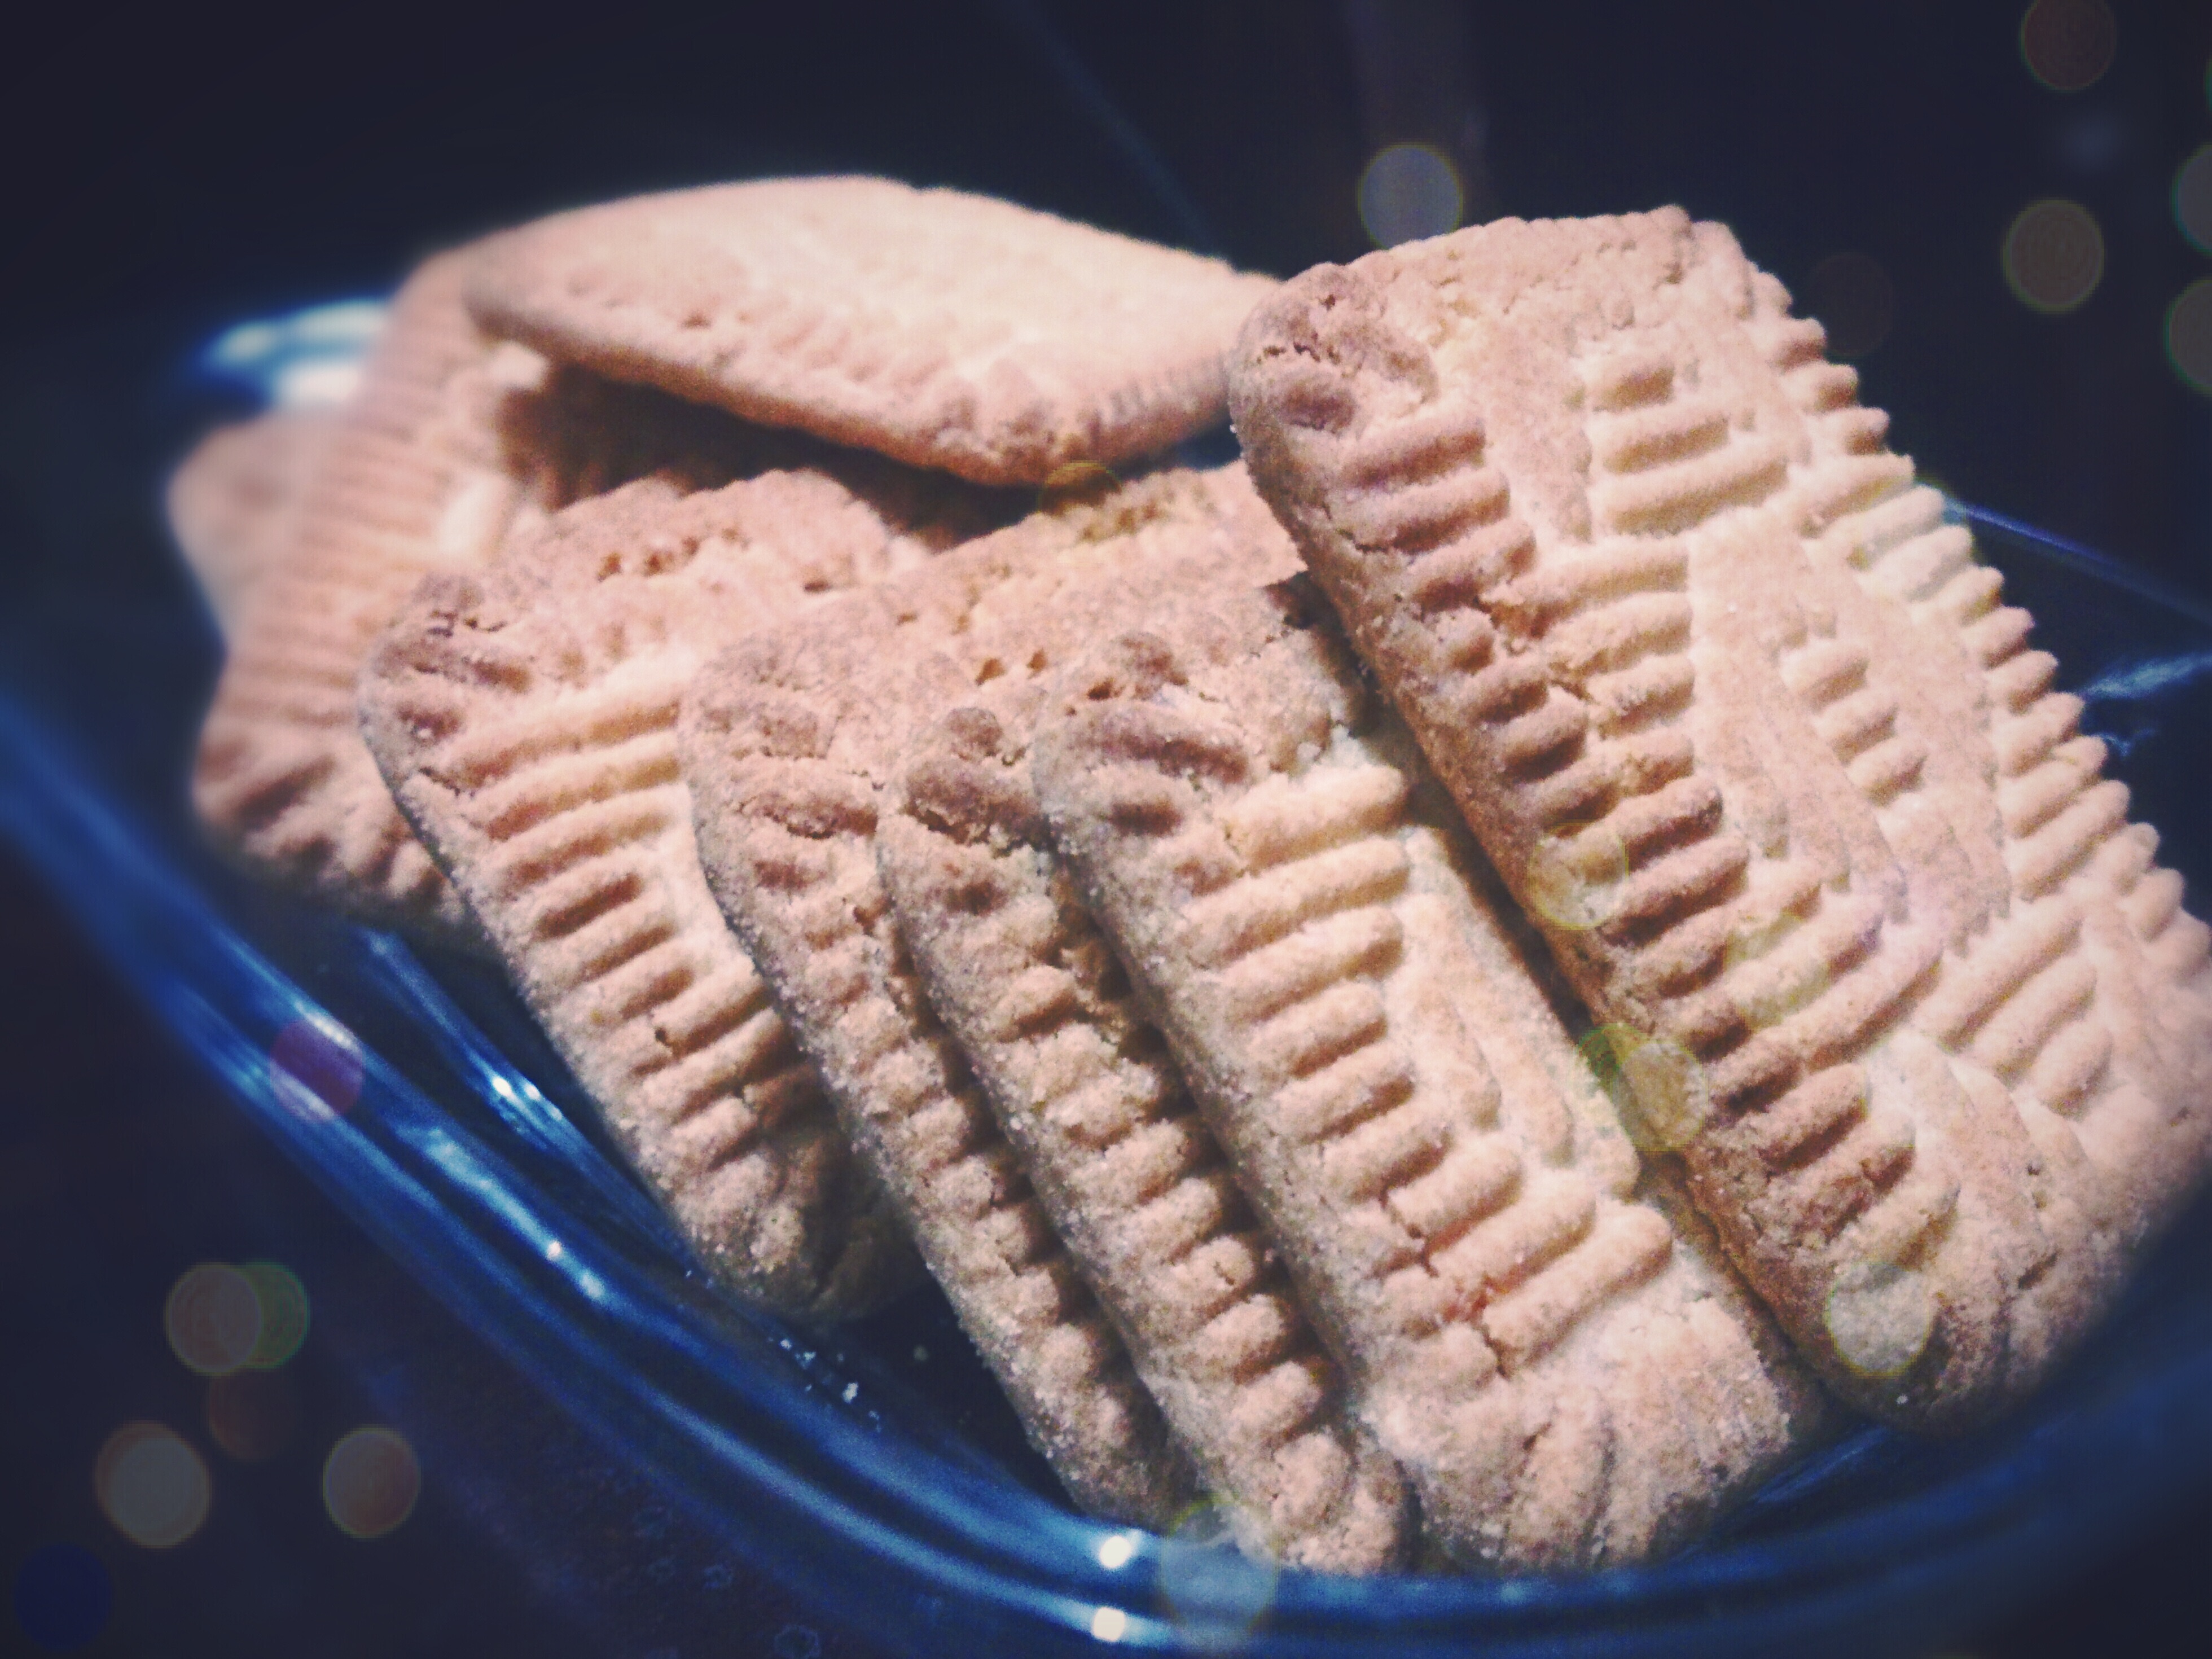
dish, food, baking, cookie, dessert, icing, baked goods, buttercream, snack food, cookies and crackers